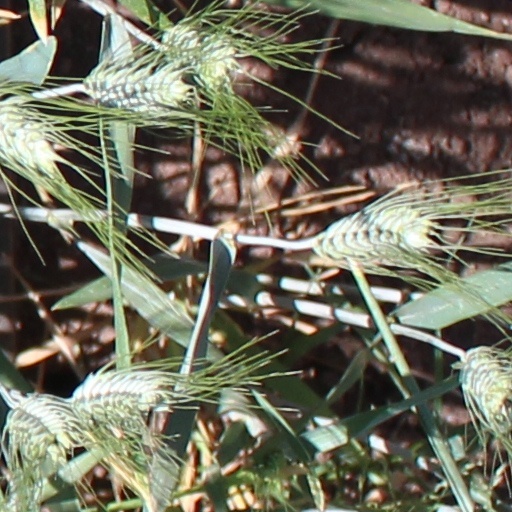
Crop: wheat